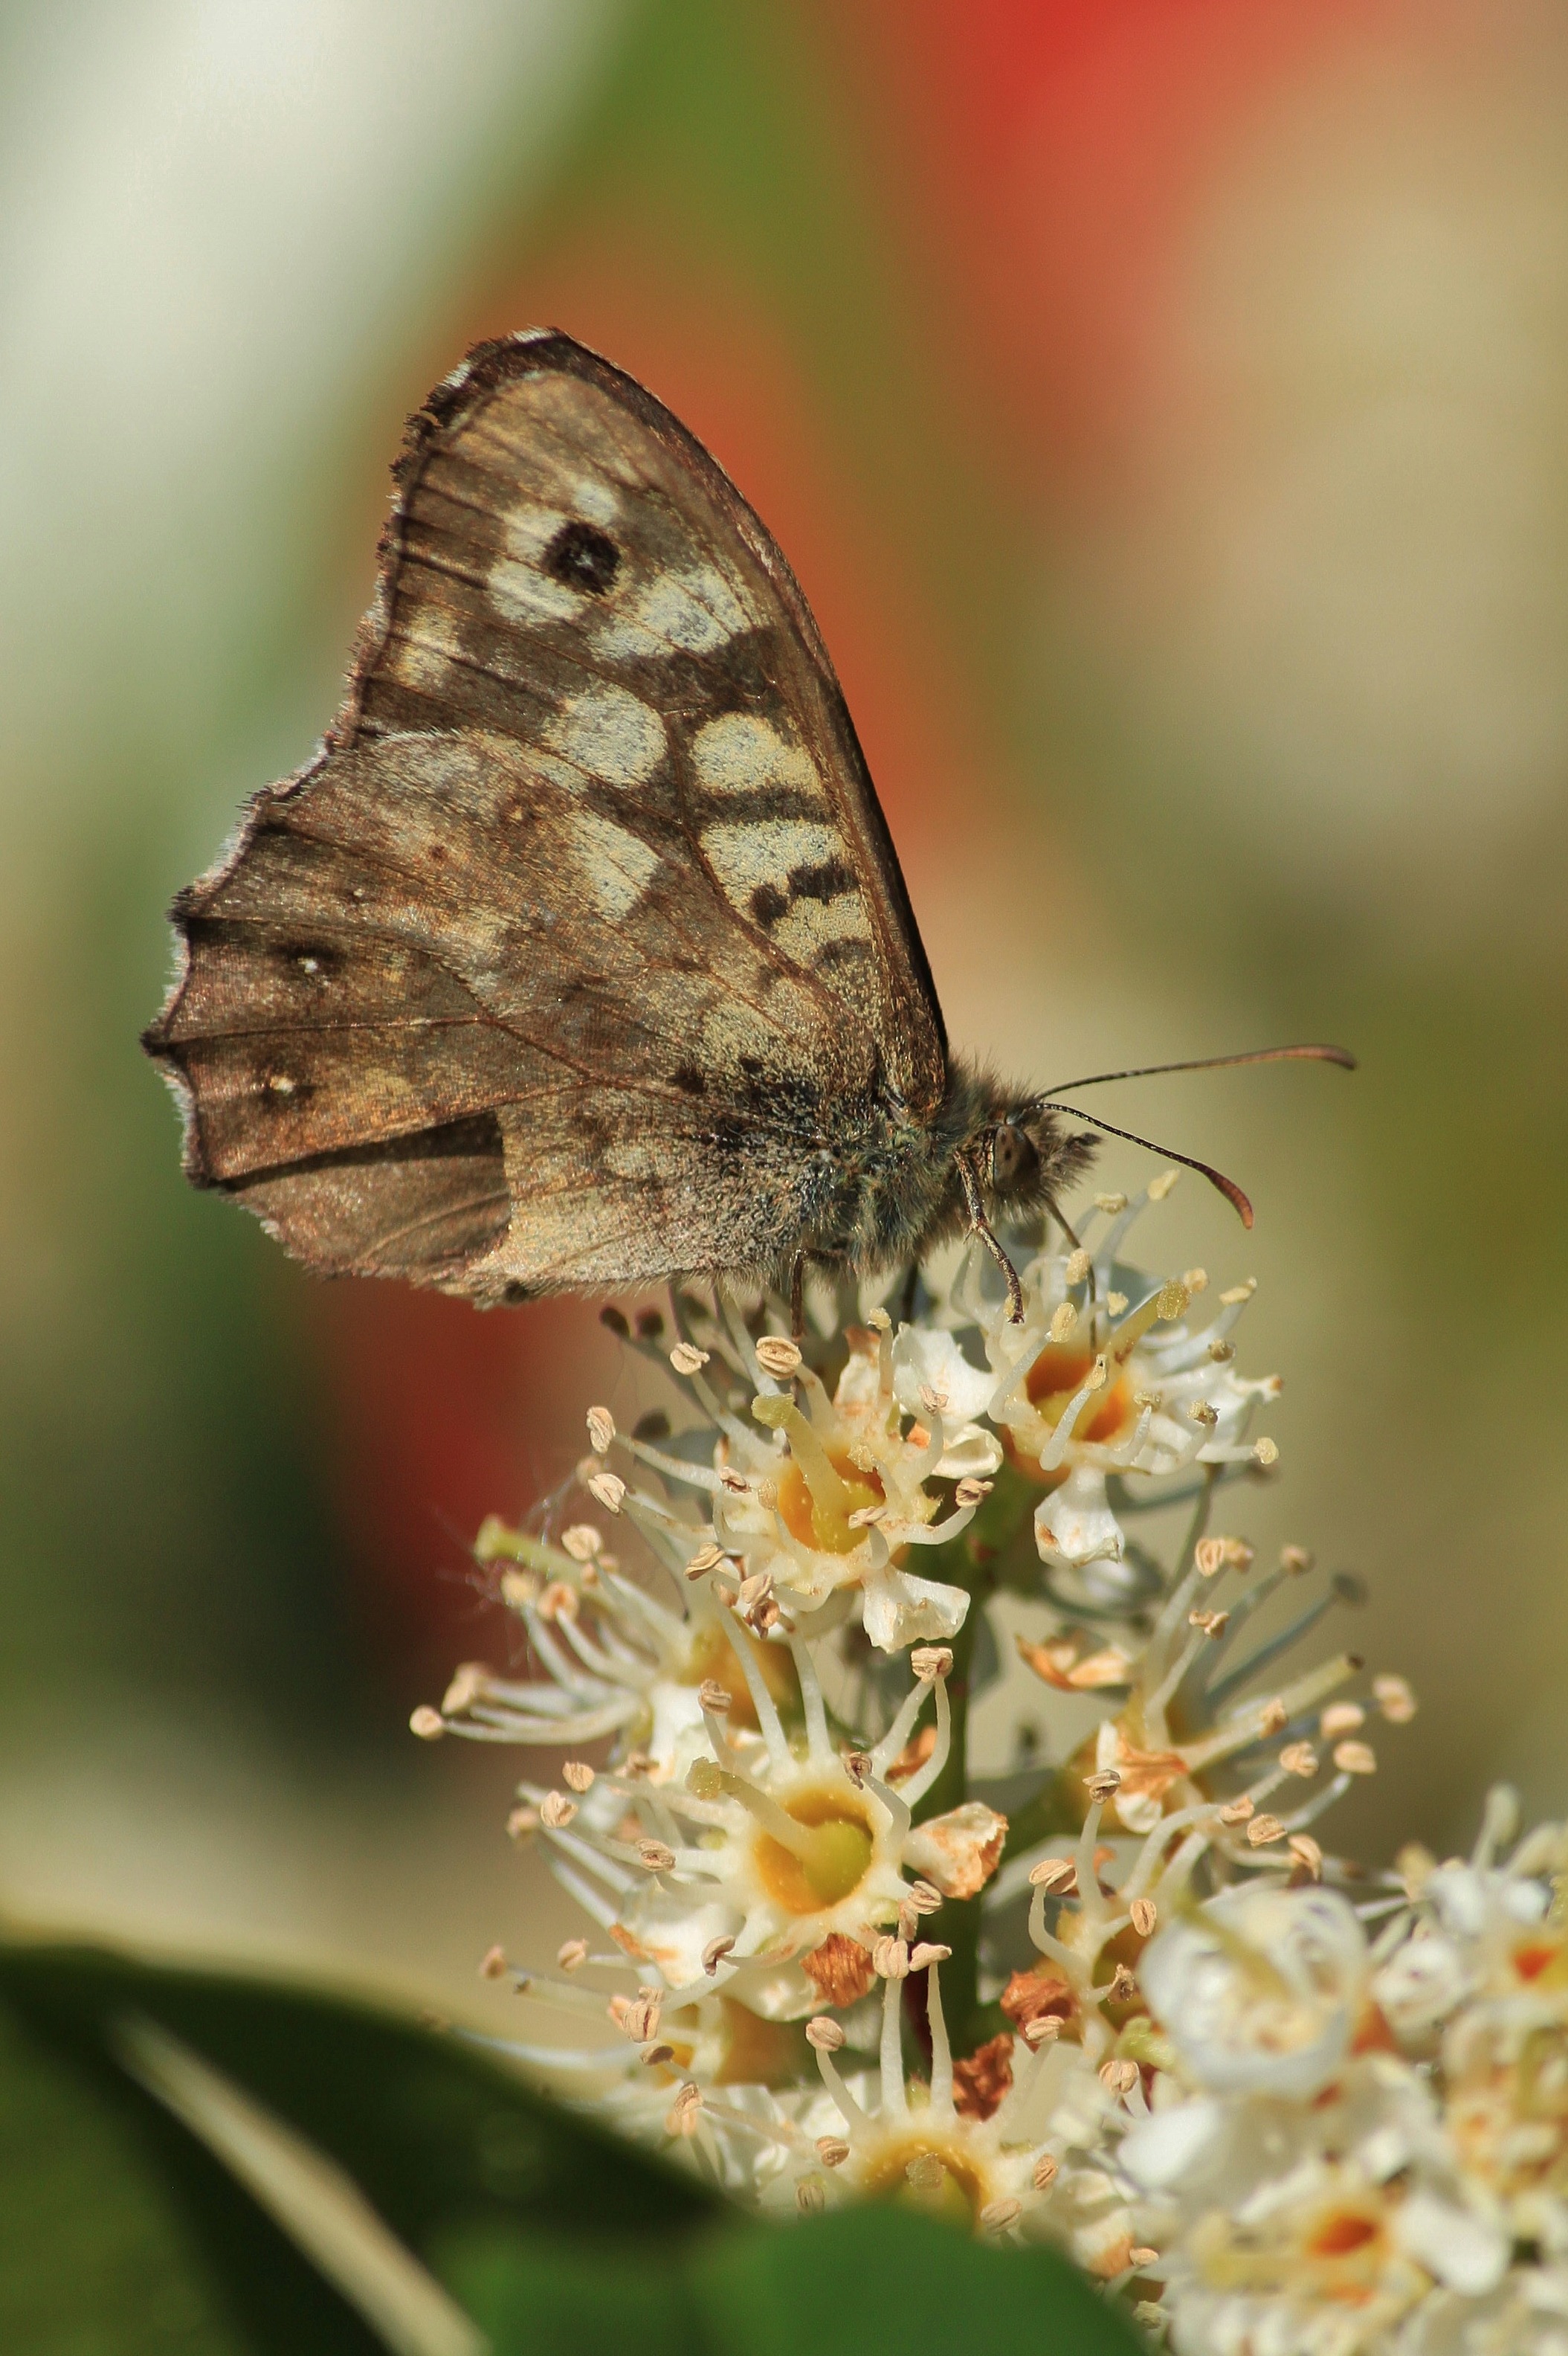
nature, branch, blossom, wing, photography, leaf, flower, bloom, animal, color, insect, macro, botany, moth, butterfly, colorful, close, flora, fauna, invertebrate, flowers, close up, farbenspiel, animals, butterflies, nectar, filigree, flight insect, macro photography, arthropod, insect macro, probe, pollinator, macro photo, patch butterflies, butterfly macro, moths and butterflies, lycaenid, colias